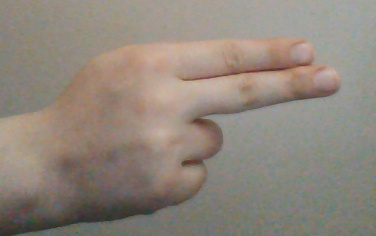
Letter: ain